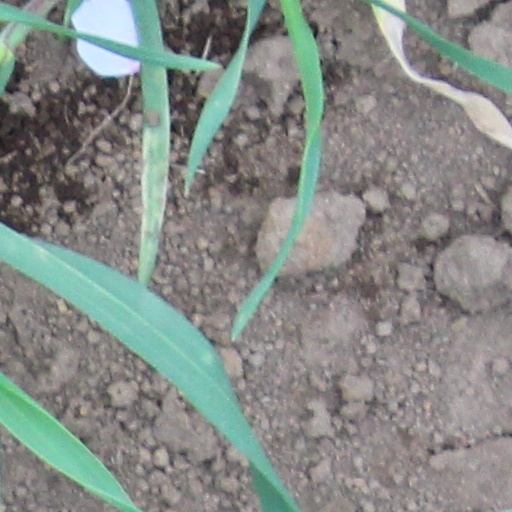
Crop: wheat